Behagen House

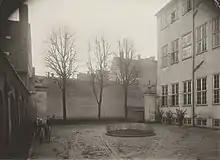
The yard photographed by Peter Elfelt in 1912 with the side wing visible to the right.

The property was home to 32 residents in four households at the 1850 census. August Seydal, a merchant ('), resided on the ground floor with his wife Sira Helsted, lodger Peter Petersen (merchant, ') and one maid. Hans Peter Prior, another merchant (""), resided on the first floor with his wife Regine Schmidt, their six children (aged two to 18), a 27-year-old son from his first marriage, three clerks and two maids. Thora Brandt født Plugemacher, a widow, resided on the second floor with her three children (aged three to nine), her father Gottfried Plugemacher, a lodger, two maids and a coachman. Carl August Hemeche, a workman, resided in the basement with his wife Johanne Bruyn and their three children (aged two to nine).